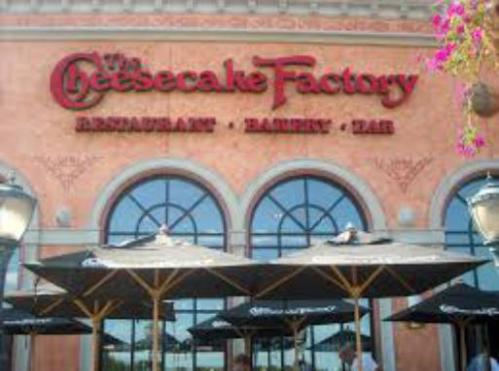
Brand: cheesecake factory
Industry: Food